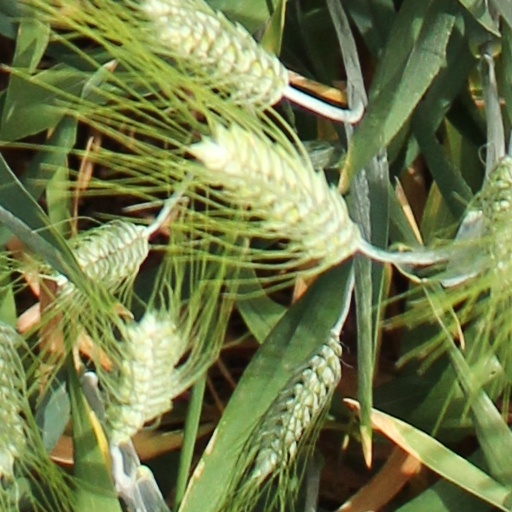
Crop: wheat